Merrill (company)

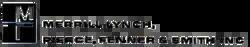
Merrill Lynch, Pierce, Fenner & Smith logo in use prior to the firm's 1974 rebranding that introduced the "bull" logo

In 1941, Merrill Lynch, E. A. Pierce, and Cassatt merged with Fenner & Beane, a New Orleans–based investment bank and commodities company. Throughout the 1930s, Fenner & Beane was consistently the second largest securities firm in the U.S. The combined firm, which became the clear leader in securities brokerage in the U.S., was renamed "Merrill Lynch, Pierce, Fenner & Beane."